Hollywood Walk of Fame

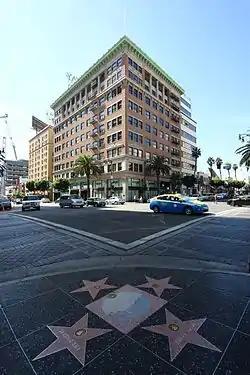
The intersection of the Walk's two main streets (Hollywood Boulevard and Vine Street) pictured in 2016 with the Broadway Hollywood Building in the background

, the Walk of Fame consists of 2,816 stars, which are spaced at intervals. The monuments are coral-pink terrazzo five-point stars rimmed with brass (not bronze, an oft-repeated inaccuracy) inlaid into a charcoal-colored terrazzo background. The name of the honoree is inlaid in brass block letters in the upper portion of each star. Below the inscription, in the lower half of the star field, a round inlaid brass emblem indicates the category within the entertainment industry of the honoree's contributions. There are six fixed categories and honorees must fit into one of them. The six categories and their emblems are: